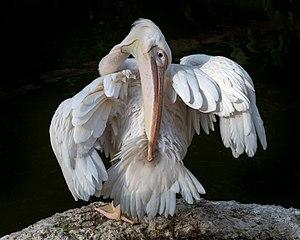
Pelecanus onocrotalus (Pélican blanc) se lavant les plumes du dos avec son long bec en se contorsionnant, au coucher du soleil, au zoo de Singapour
Le Pélican blanc est une espèce d'oiseaux de la famille des Pelecanidae.